Shirani Bandaranayake

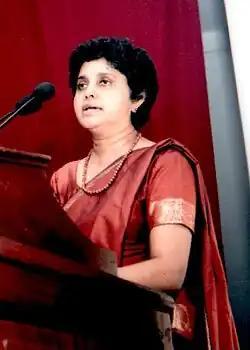

Upatissa Atapattu Bandaranayake Wasala Mudiyanse Ralahamilage Shirani Anshumala Bandaranayake (born April 1958), known as Shirani Bandaranayake, served as the 43rd Chief Justice of Sri Lanka. Although a qualified lawyer, she has never practiced law. After university Bandaranayake entered academia, holding a number of senior positions at the University of Colombo, including associate professor of law and the dean of the Faculty of Law at the University of Colombo. She was first appointed to the Supreme Court of Sri Lanka in 1996, becoming Sri Lanka's first female Supreme Court Judge. Bandaranayake was appointed chief justice in May 2011 following the mandatory retirement of Asoka de Silva. Bandaranayake was controversially impeached by Parliament and then removed from office by President Mahinda Rajapaksa in January 2013. and on 28 January 2015 the government of Sri Lanka, had removed all obstacles for Bandaranayake to hold her position as the 43rd Chief Justice by the President Maithripala Sirisena, on the ground that her 2013 impeachment was unlawful and as such the appointment of Mohan Peiris, her successor, was void Ab initio. This paved the way for Bandaranayake to resume duties on 28 January 2015. She retired from the position on 29 January 2015, one day after her reappointment, claiming support for a free and fair Judiciary in Sri Lanka.